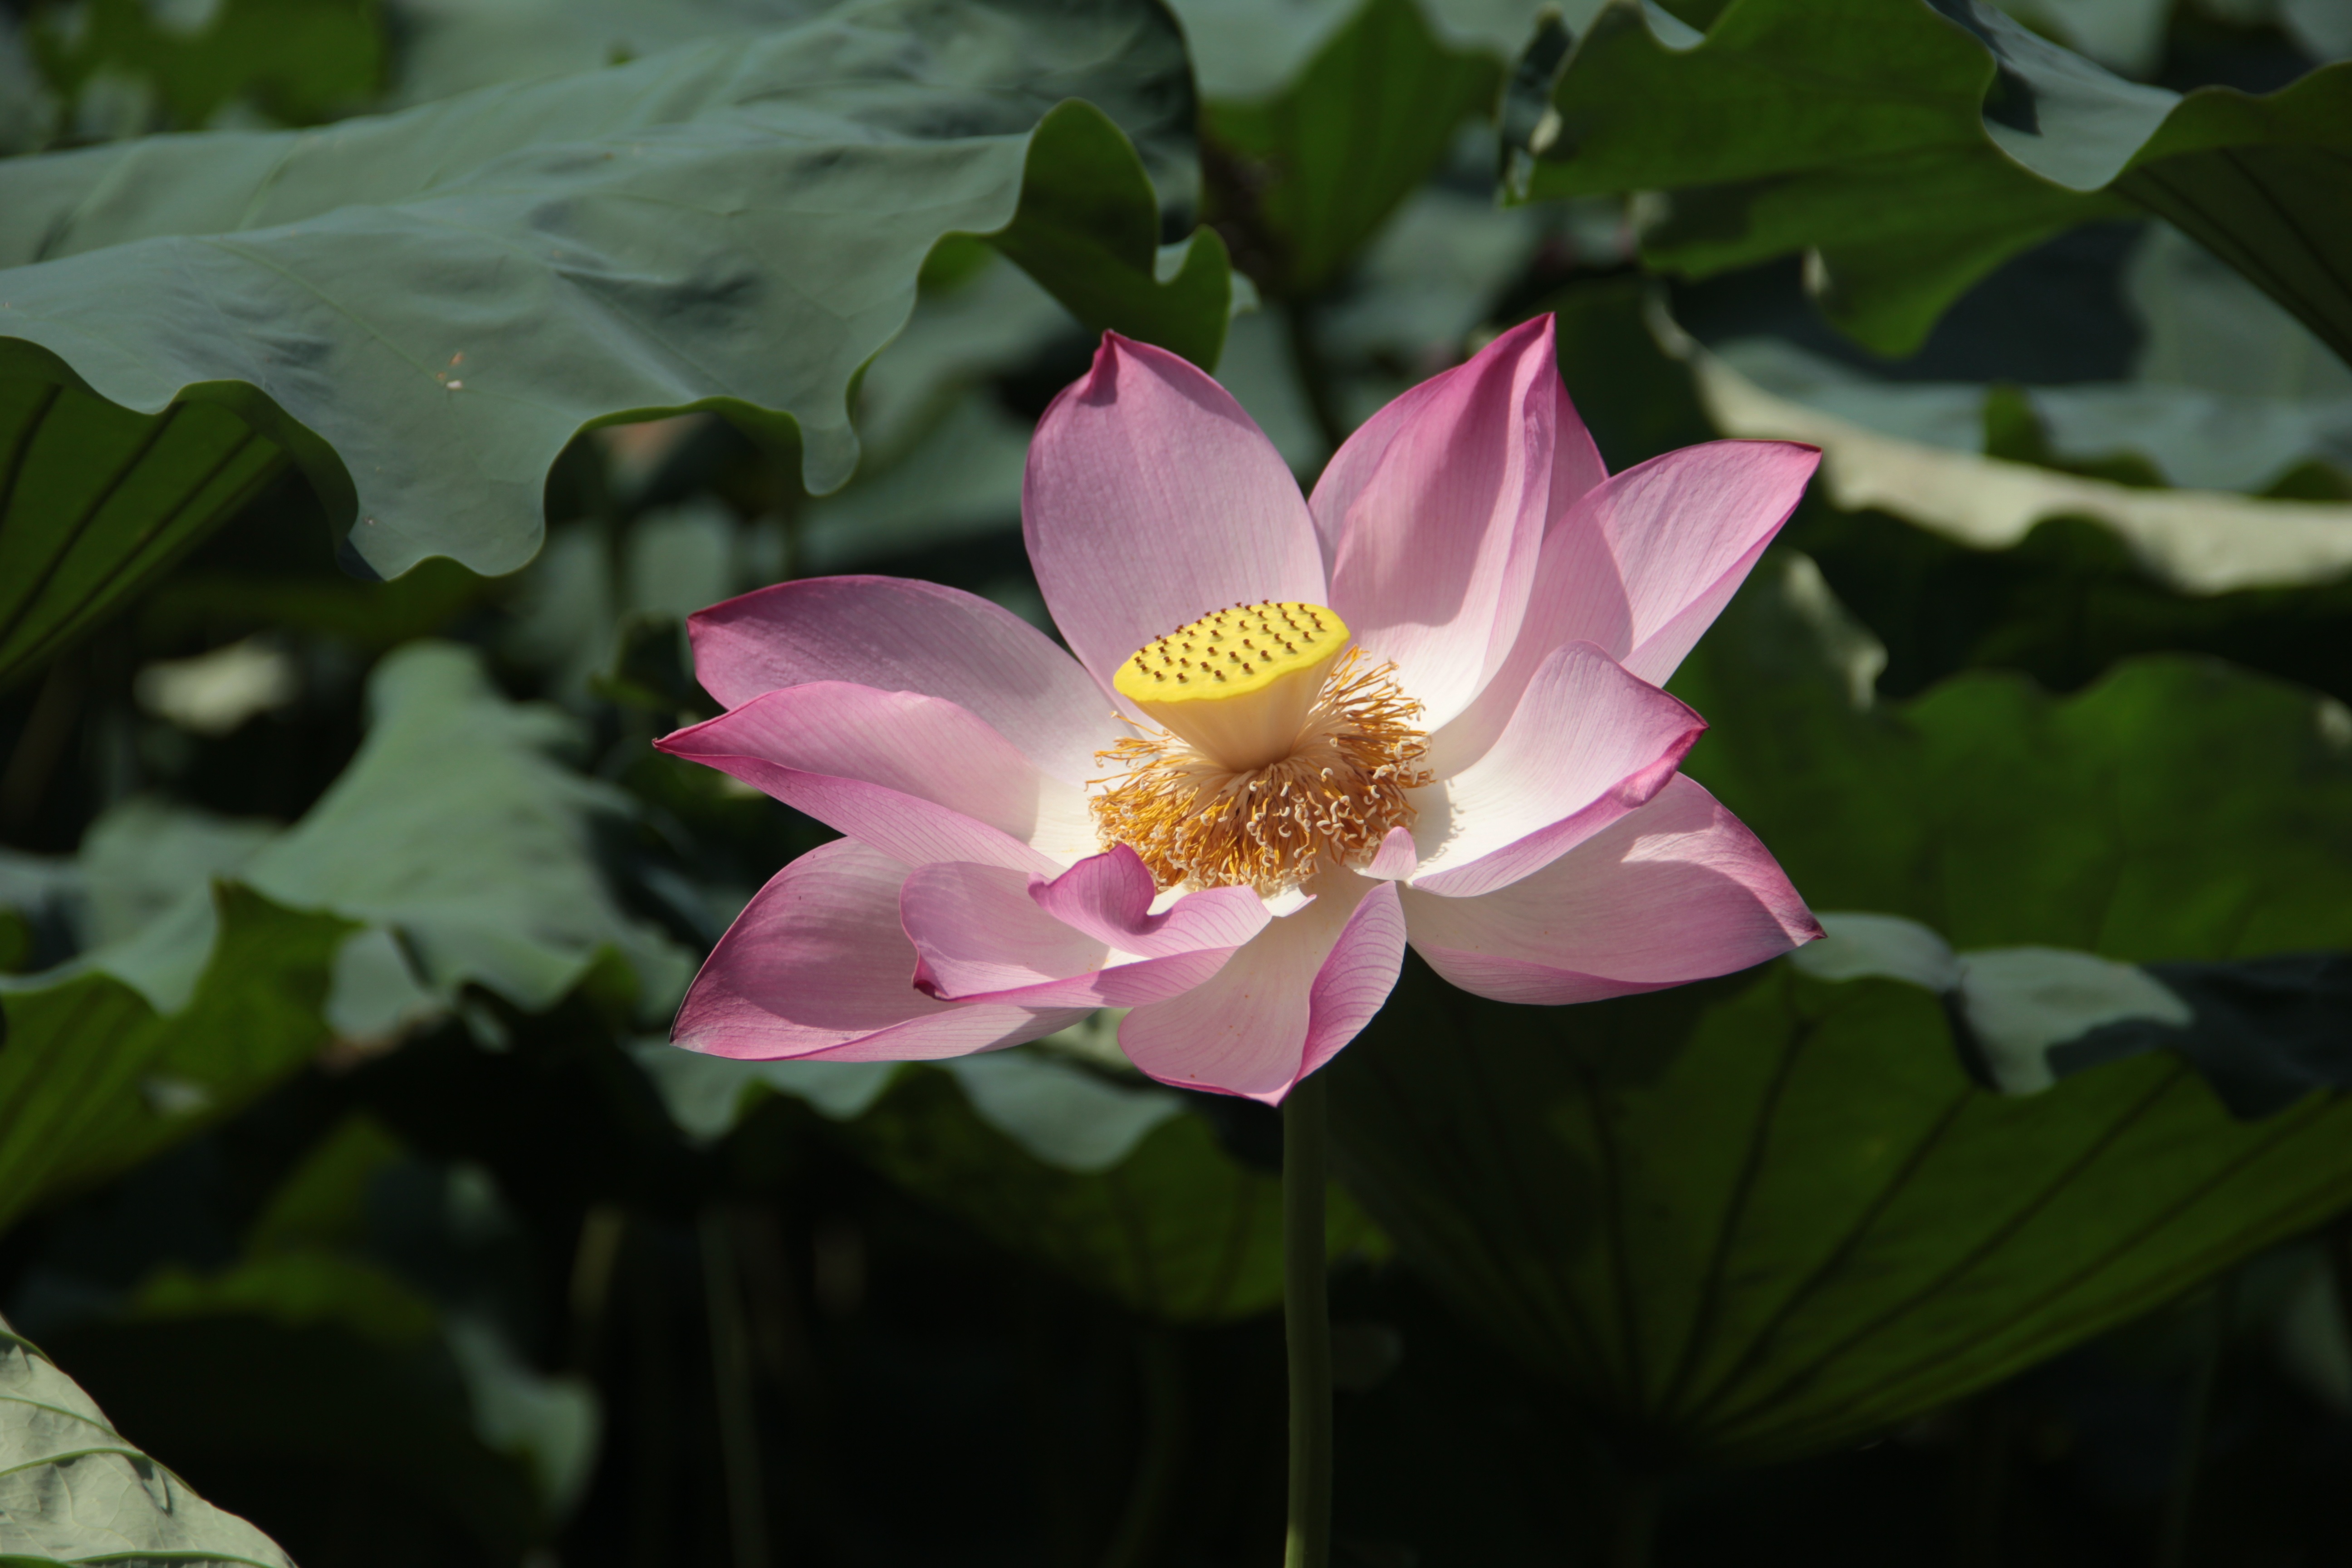
blossom, plant, flower, petal, spring, botany, sacred lotus, aquatic plant, flora, lotus, lotus leaf, macro photography, flowering plant, city car, land plant, lotus family, proteales